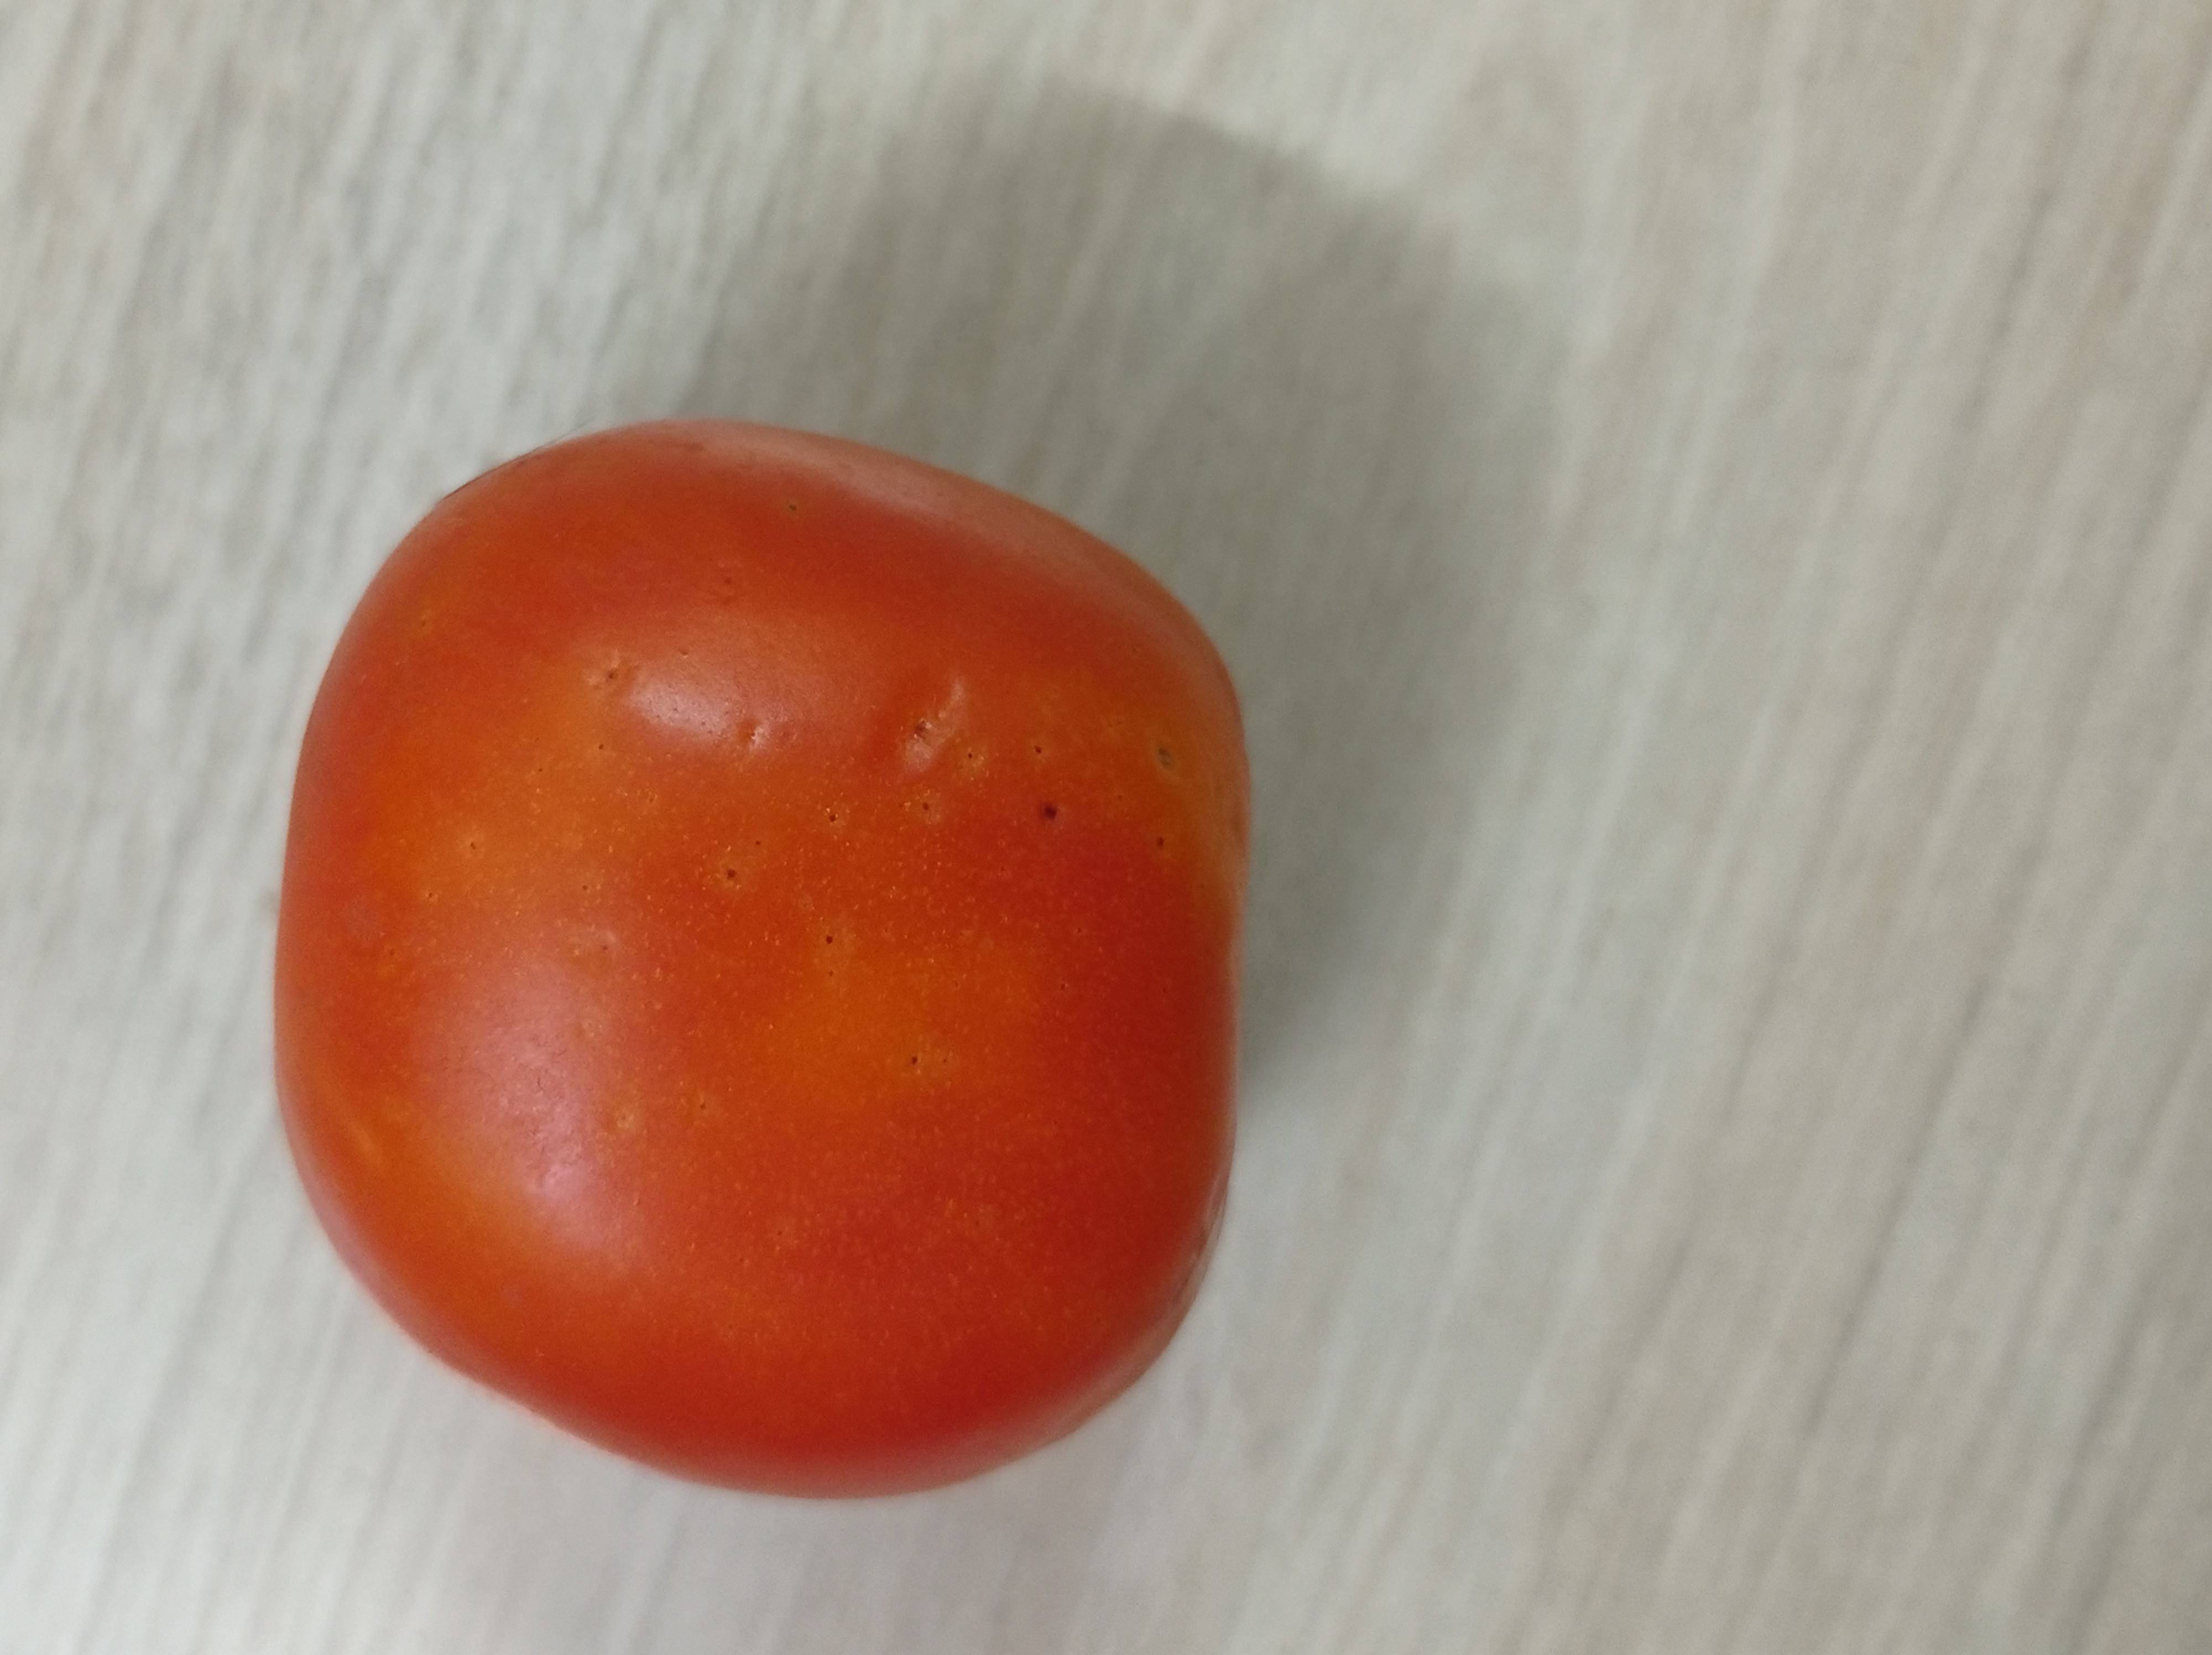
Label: Fresh